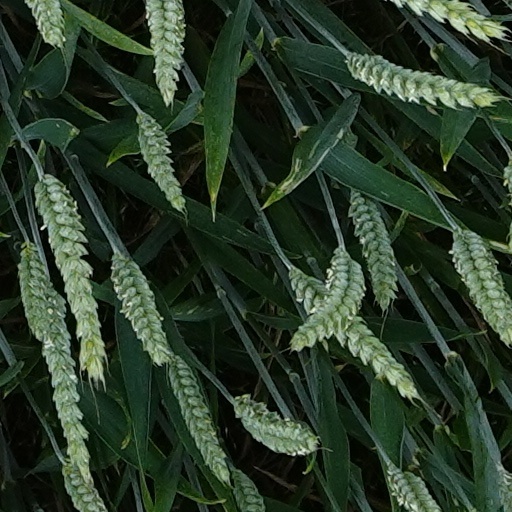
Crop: wheat